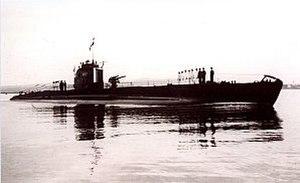
Le sous-marin «
Jean-Bernard Venturini, dit Jean Venturini, né le 17 septembre 1919 à Nabeul, est un poète français et marin mort pour la France, disparu en Méditerranée à bord du sous-marin Morse le 16-17 juin 1940. Il est l'auteur d'un unique recueil, Outlines, paru en 1939.